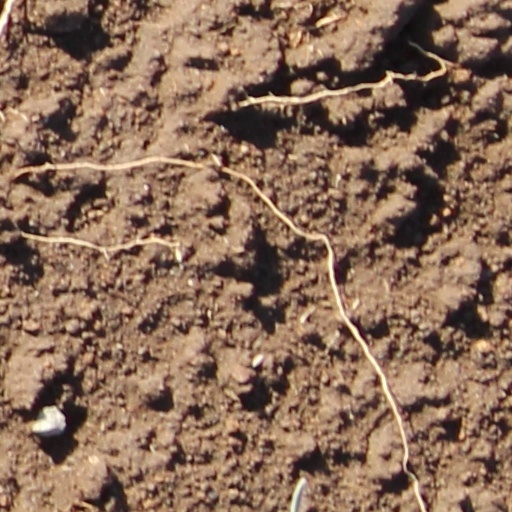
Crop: wheat